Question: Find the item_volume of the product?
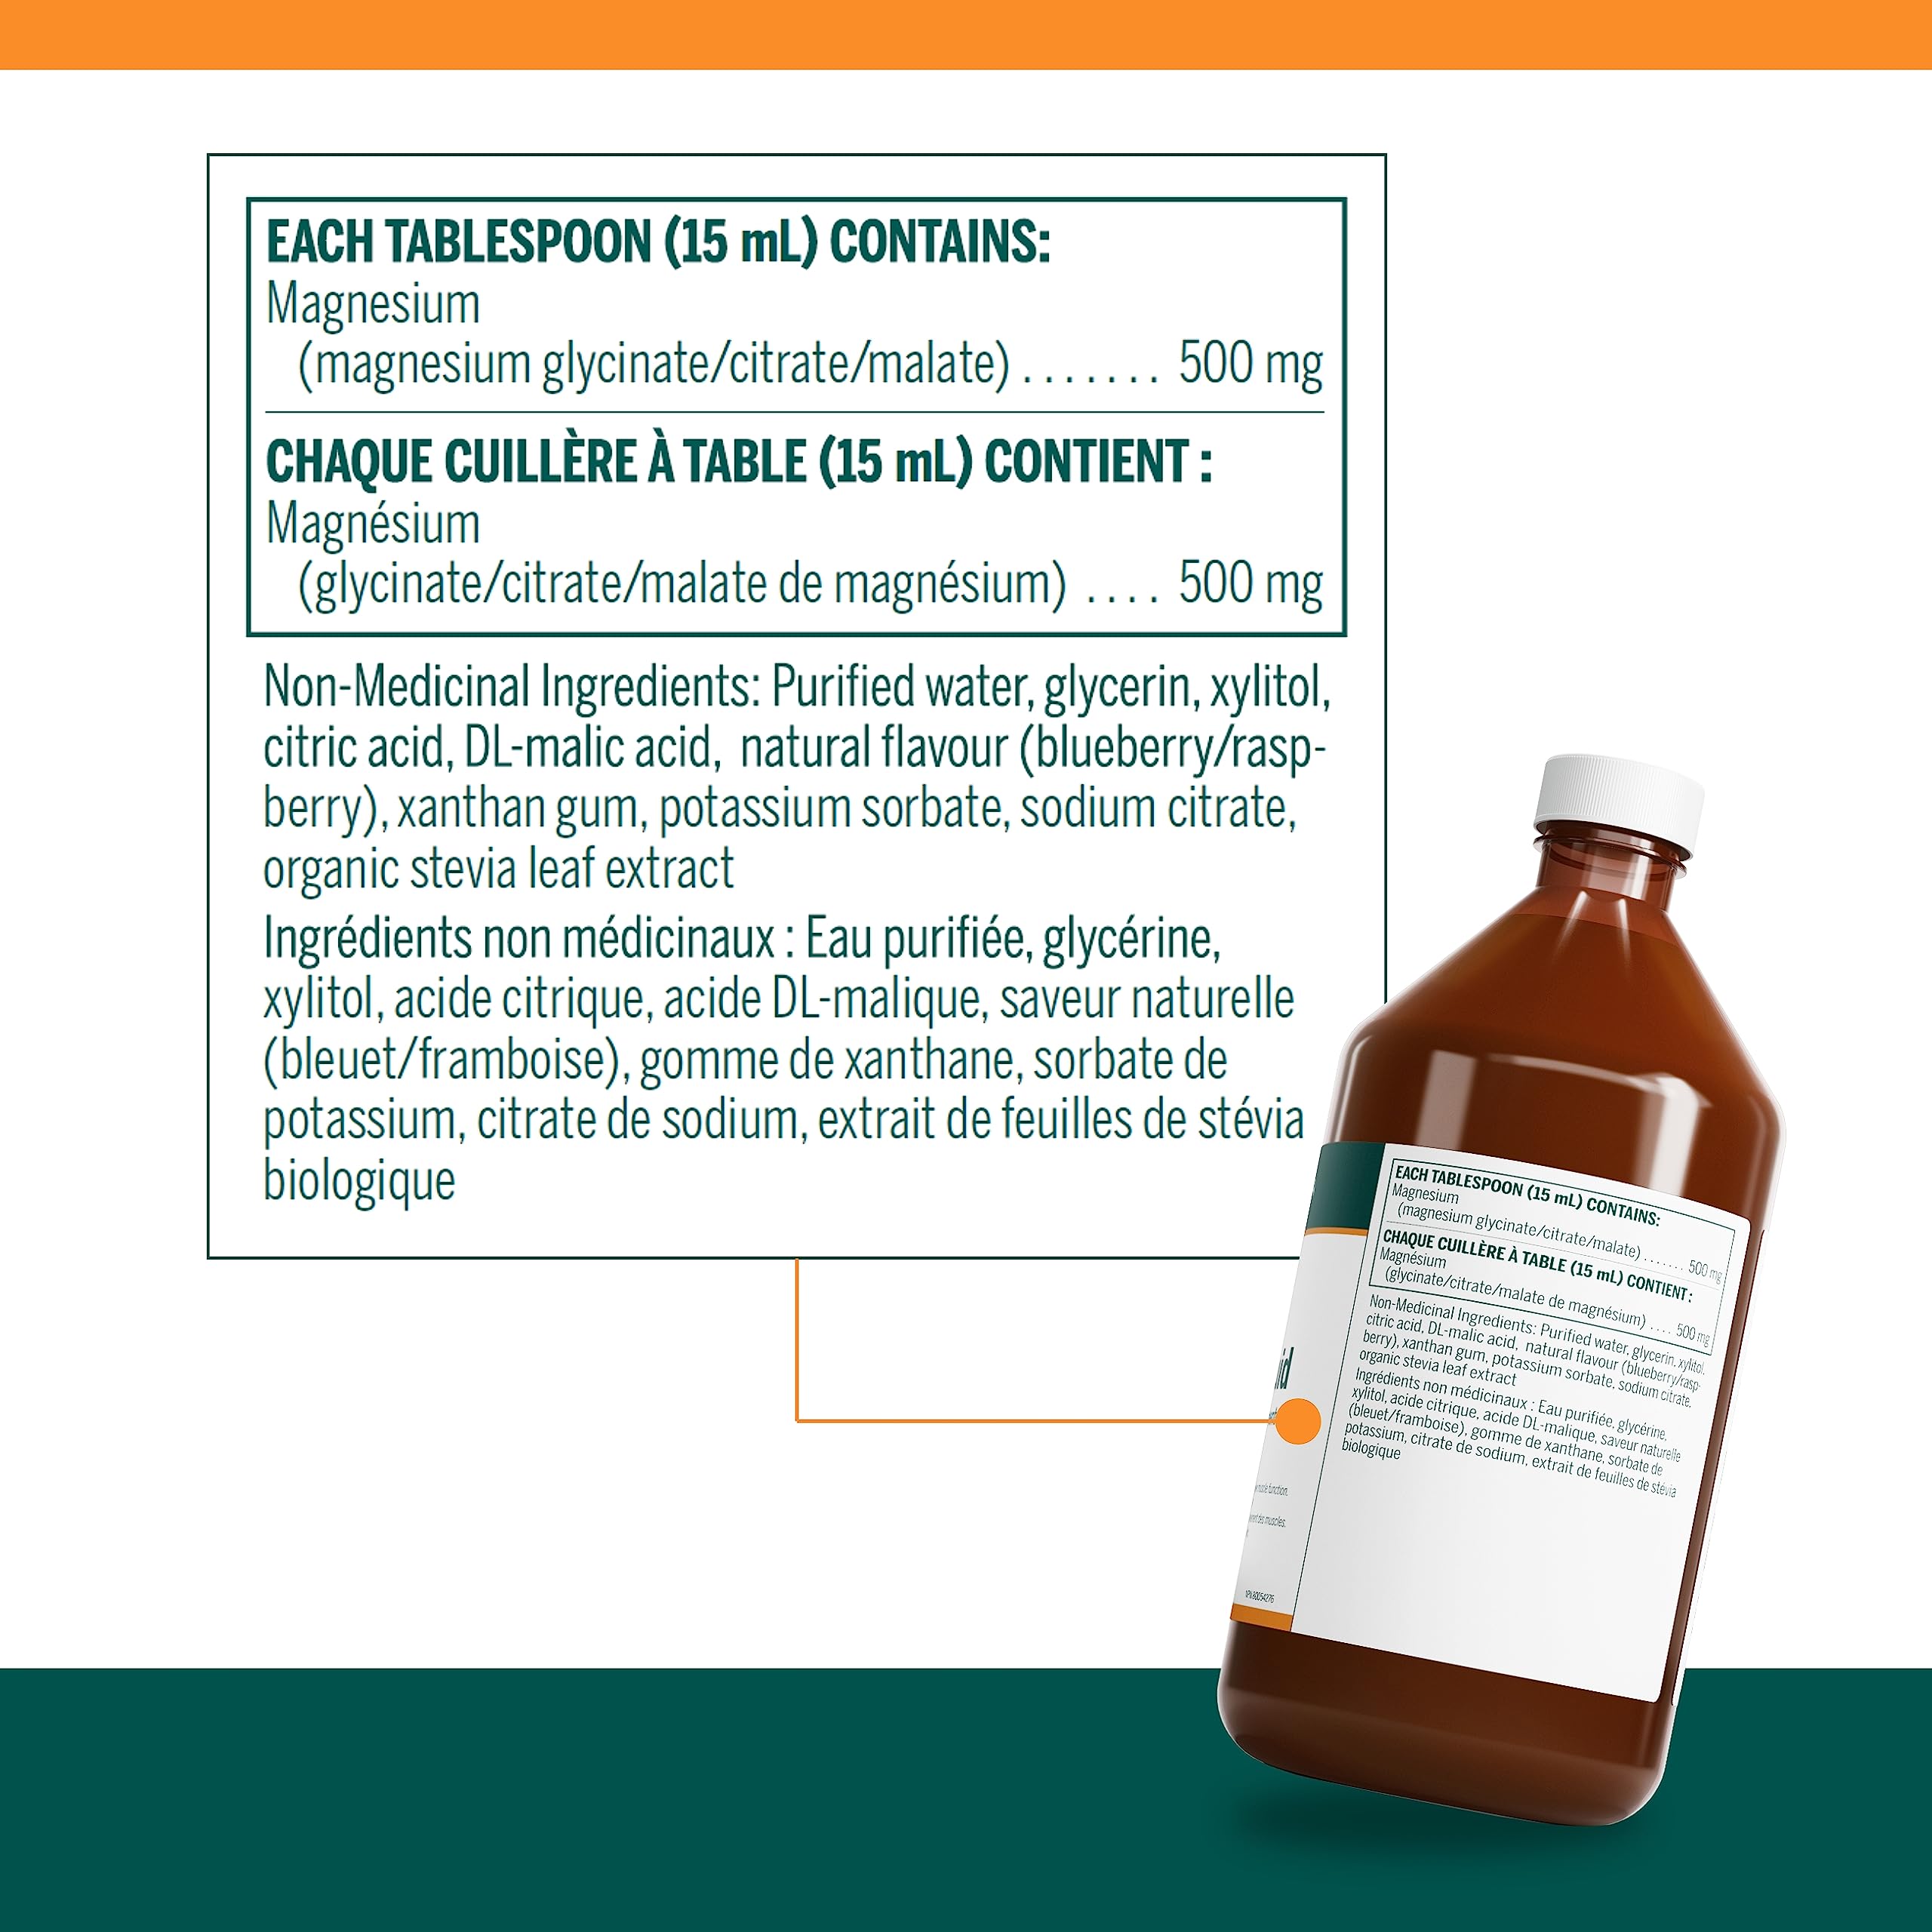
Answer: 15.0 millilitre